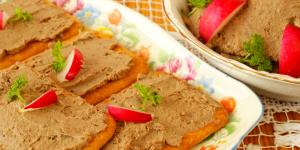
pate de higado de pollo facil